Jackson House State Park Heritage Site

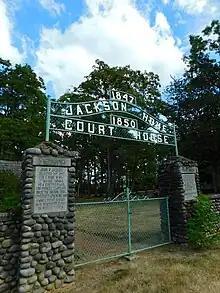
Entrance gate to the courthouse

On October 21, 1922, the "Jackson prairie courthouse of territorial days" was formally dedicated. The courthouse was rehabilitated during a Civilian Conservation Corps project in 1934 and underwent a preservation project by the National Park Service (NPS) in 1936. In connection with the Cowlitz Trail, the courthouse was celebrated during a 100th anniversary celebration in 1945. The event included a pageant and commemorative booklet.